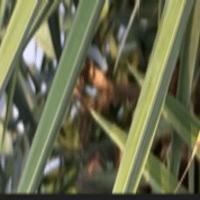
Label: Healthy sample